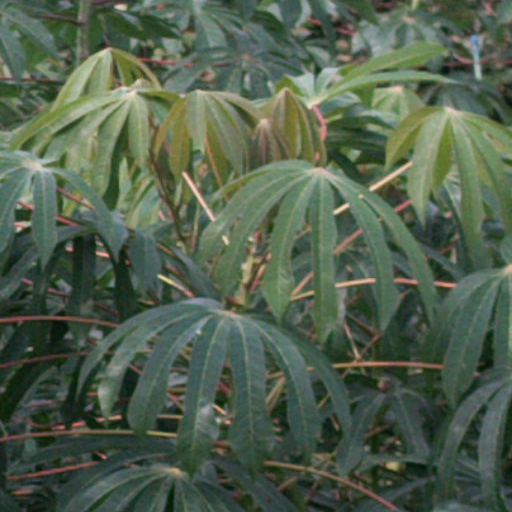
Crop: cassava